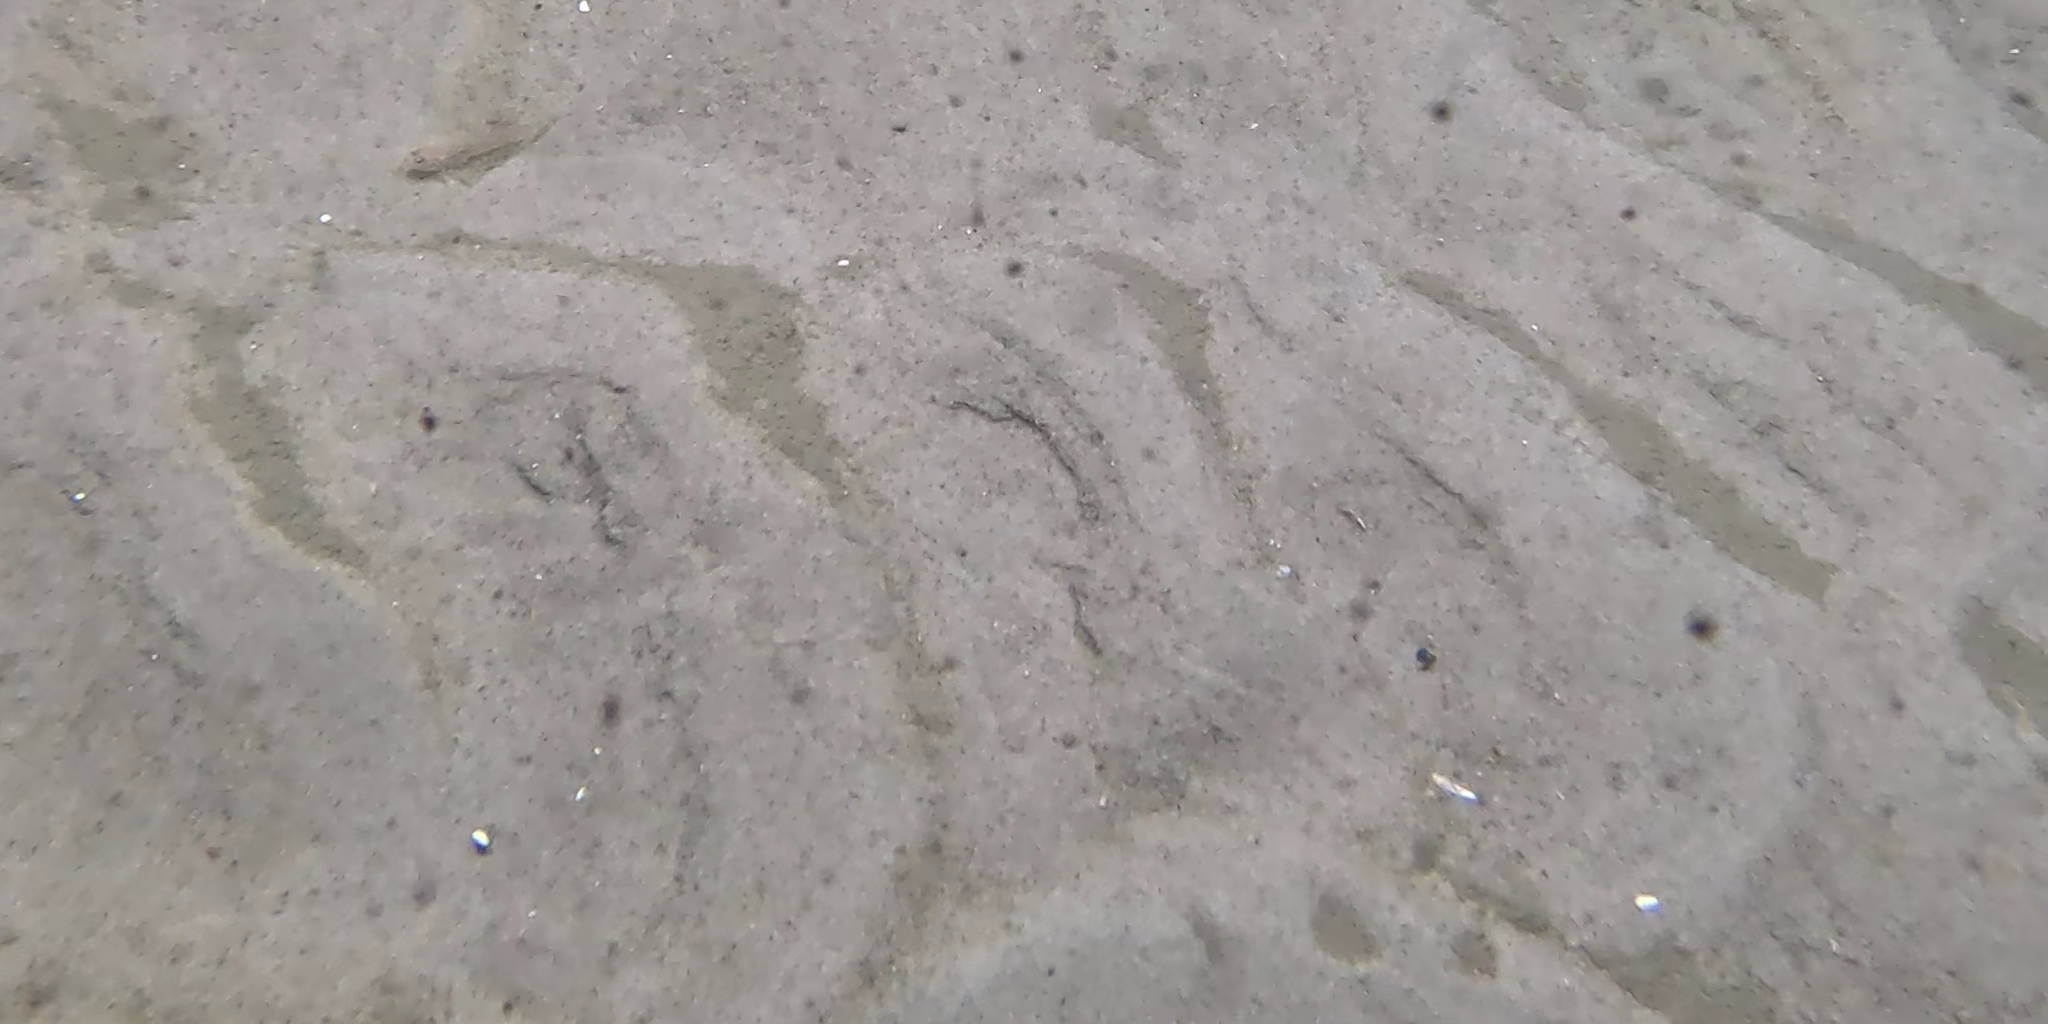
Seabed habitat: sand